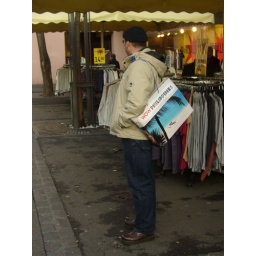
A visitor to the tourism fair waiting for the bus in an adjacent street to Basel fair complex